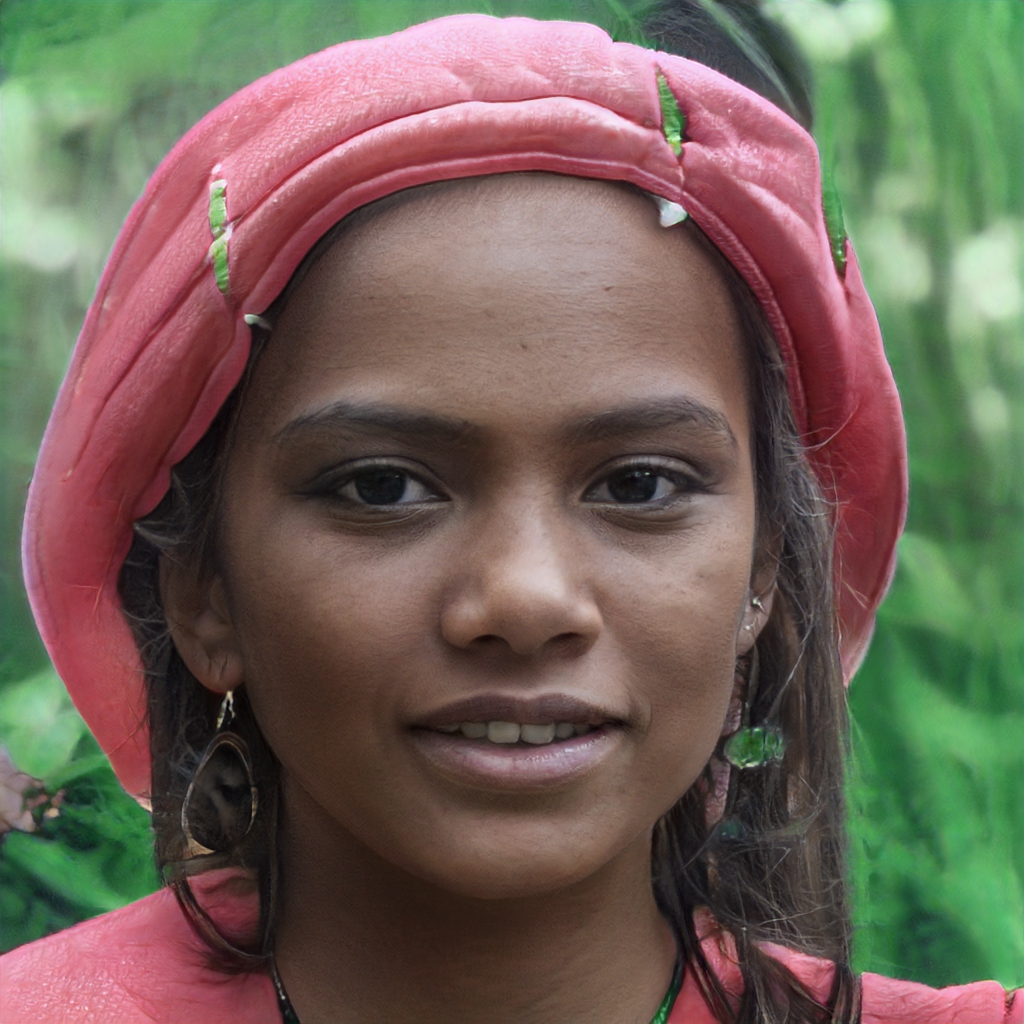
Portrait style: Real Portrait